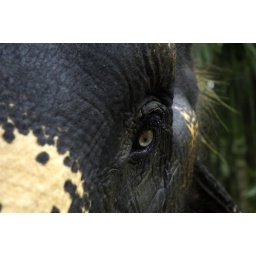
What a beautiful blue eye. Ganga, the 27 yr old elephant at the spice plantation in Goa, India.